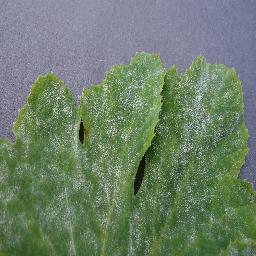
Label: Squash___Powdery_mildew